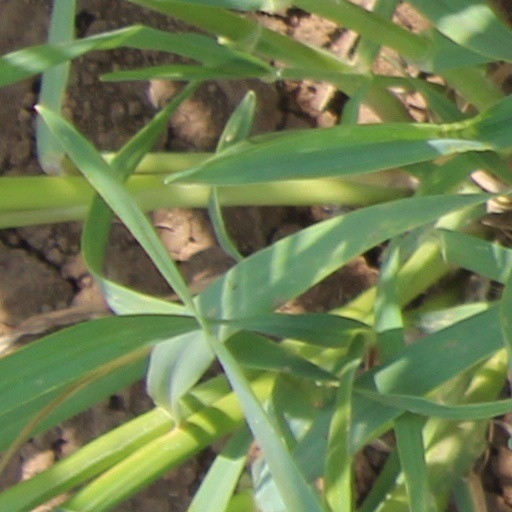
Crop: wheat